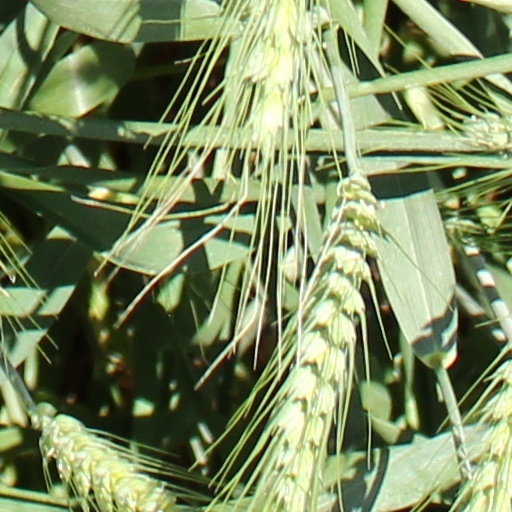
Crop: wheat